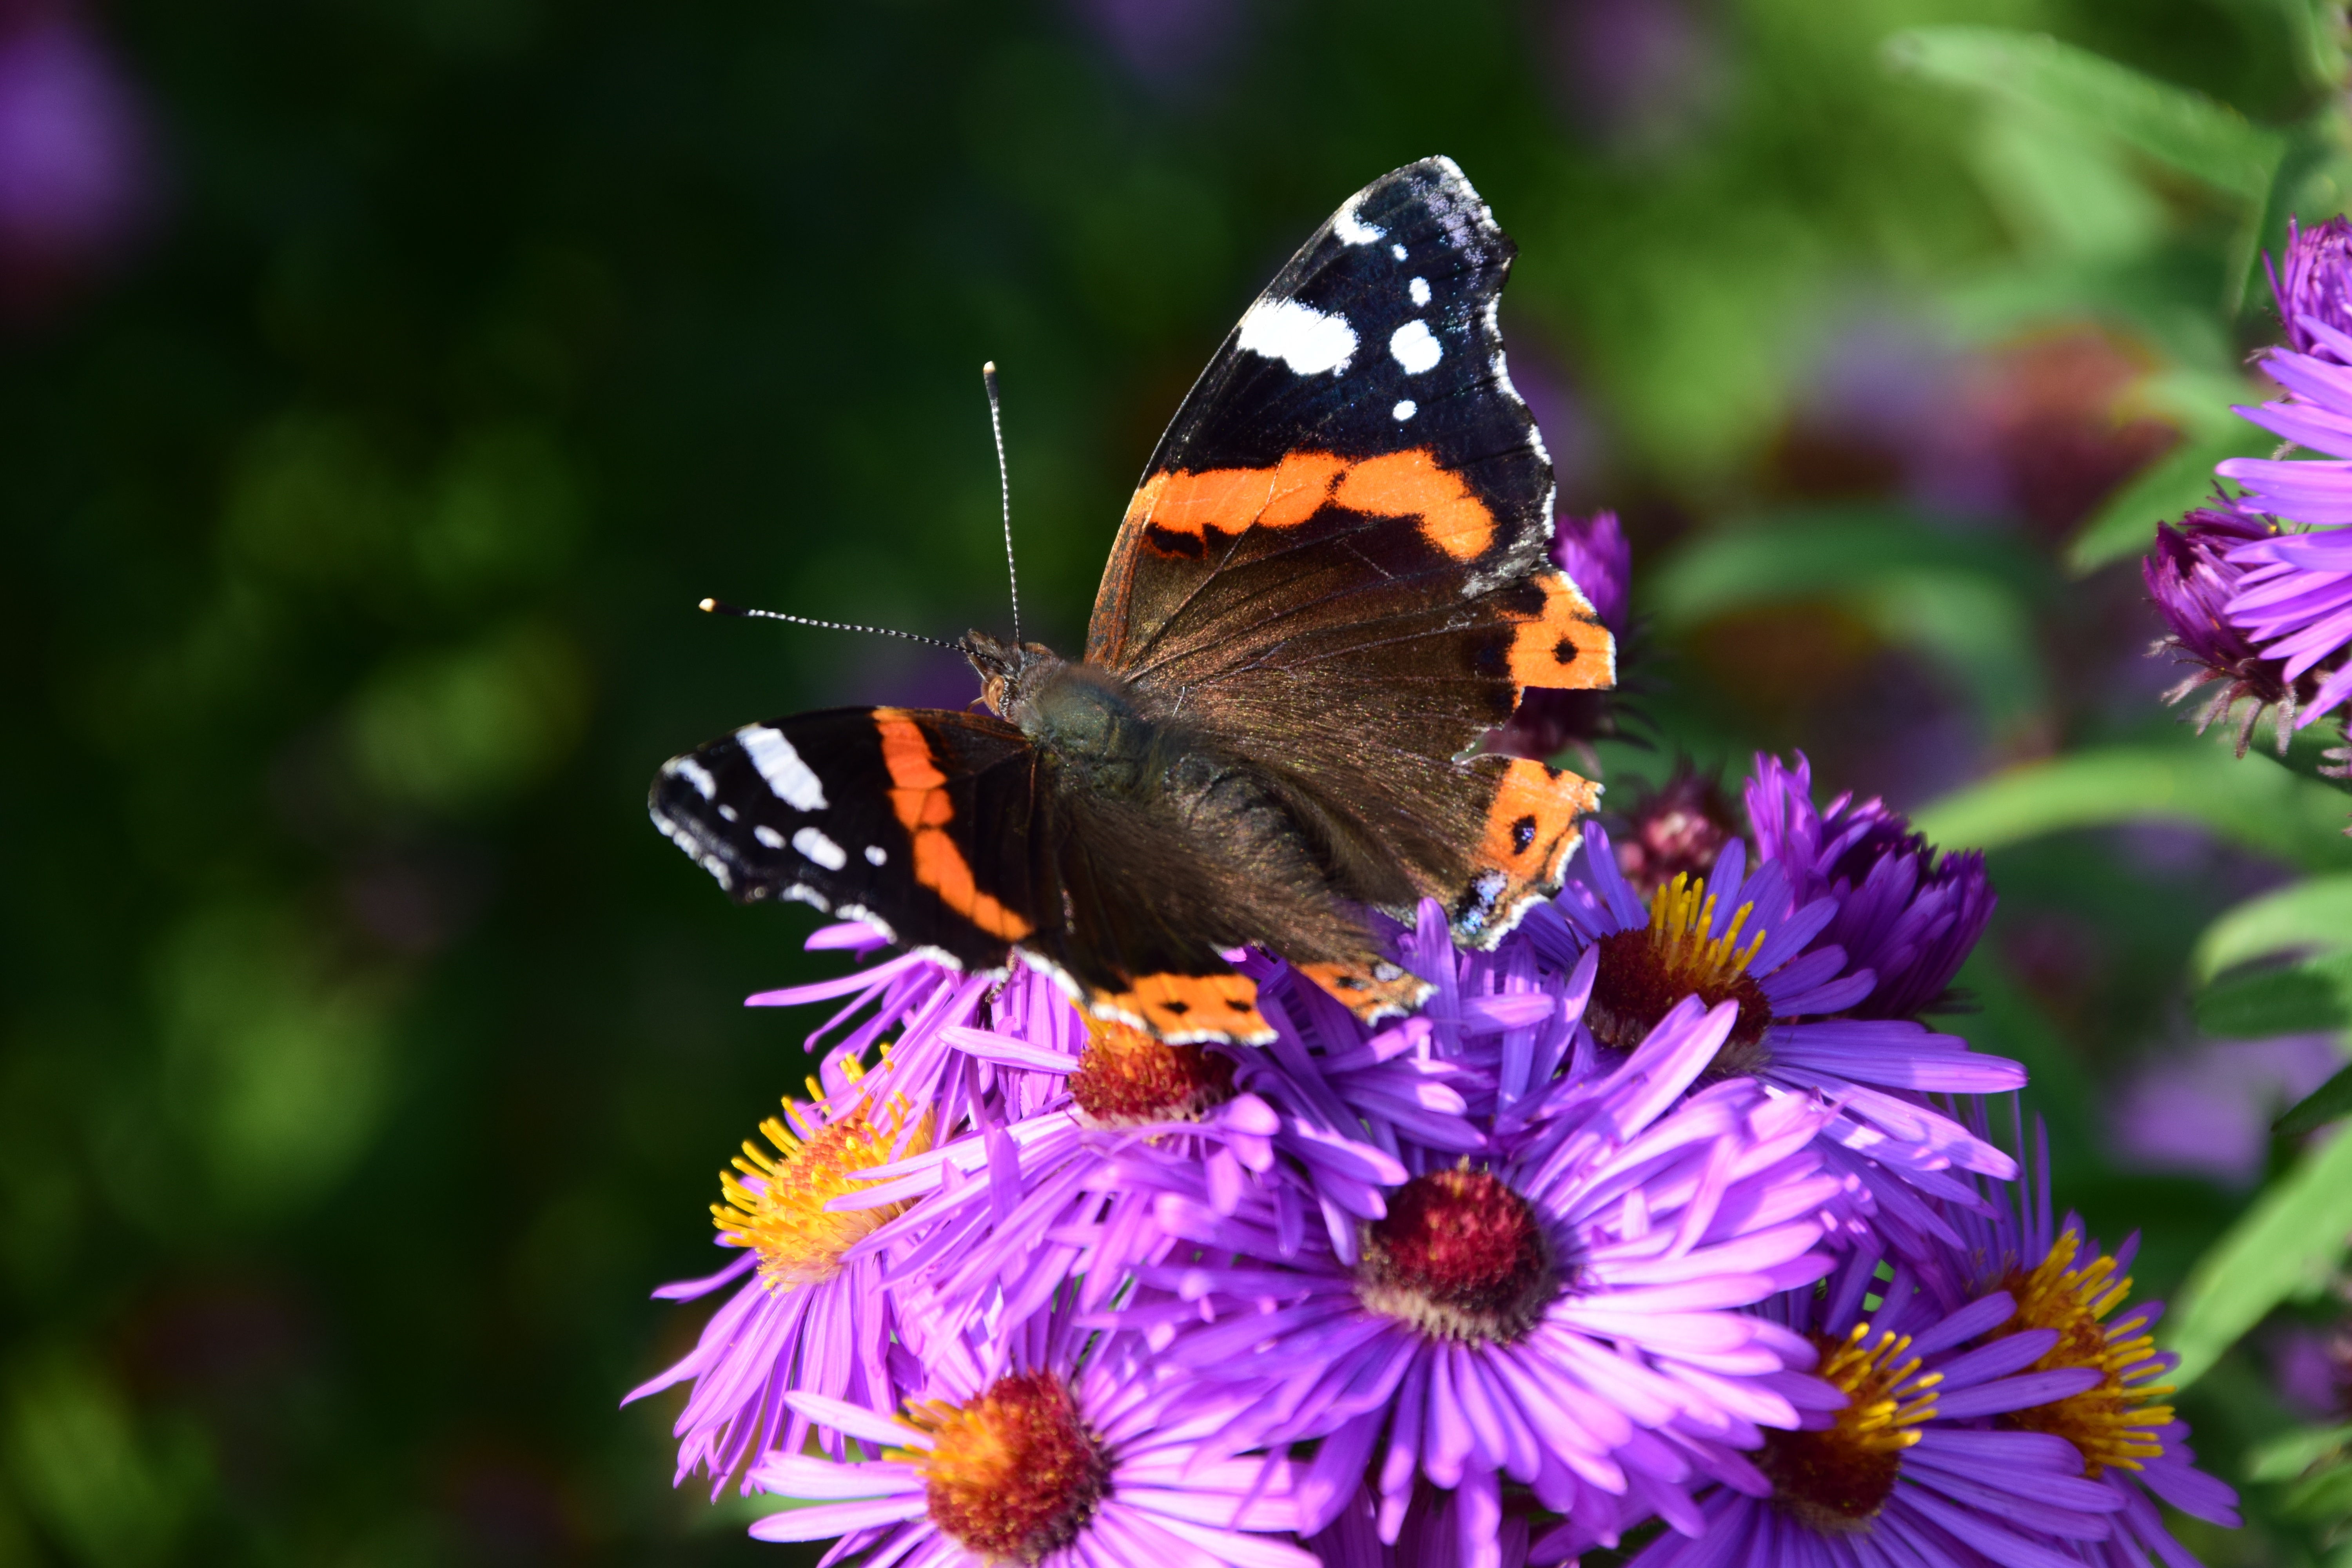
nature, blossom, plant, flower, purple, petal, bloom, summer, food, insect, butterfly, garden, close, flora, fauna, invertebrate, wildflower, monarch butterfly, aster, late summer, nectar, macro photography, arthropod, pollinator, moths and butterflies